La Ola Amarilla

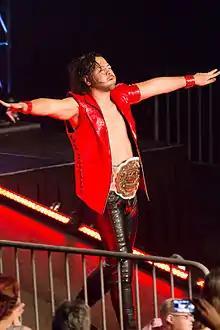
Shinsuke Nakamura, who made a few CMLL appearances as part of "La Ola Amarilla".

"La Ola Amarilla" has served as host to a variety of Japanese natives when they come to CMLL for a short or a long period of time, some Japanese wrestlers who only made brief appearances for CMLL were promoted as members of "La Ola Amarilla" such since the creation of the group in 2005. The following is a list of Japanese natives who have briefly worked as part of "La Ola Amarilla":